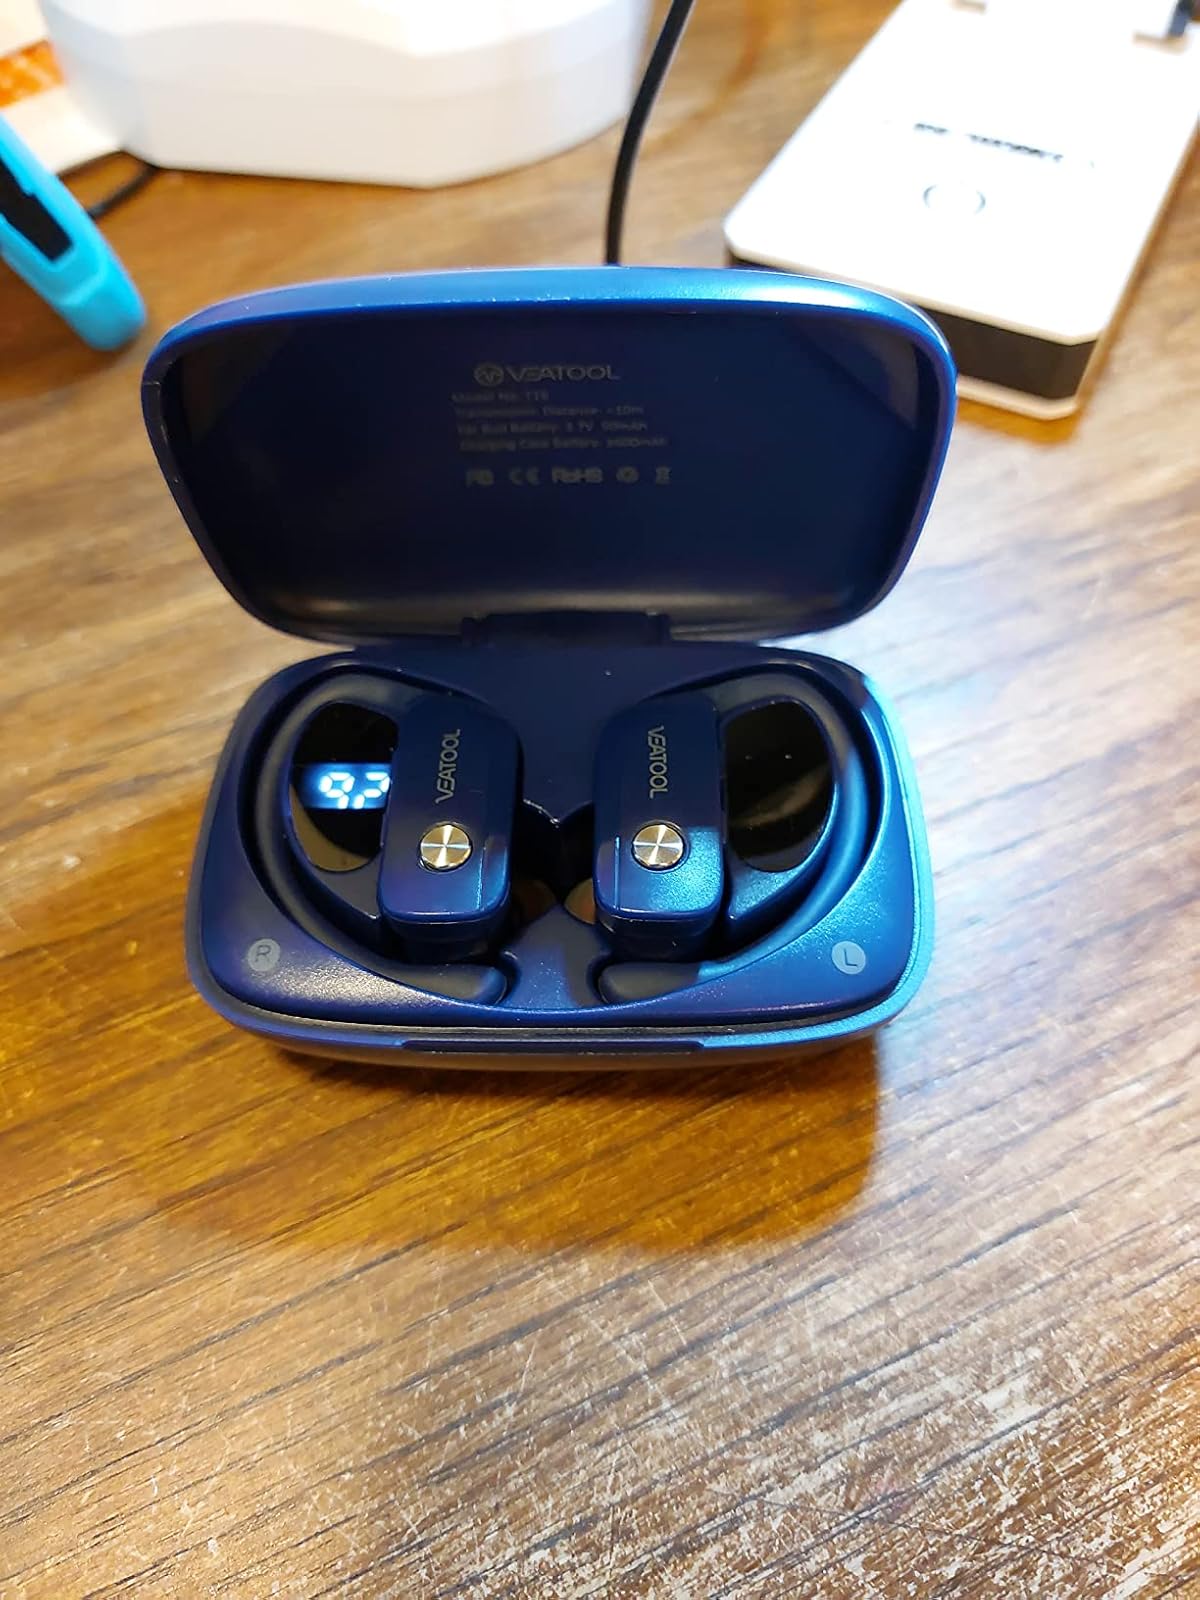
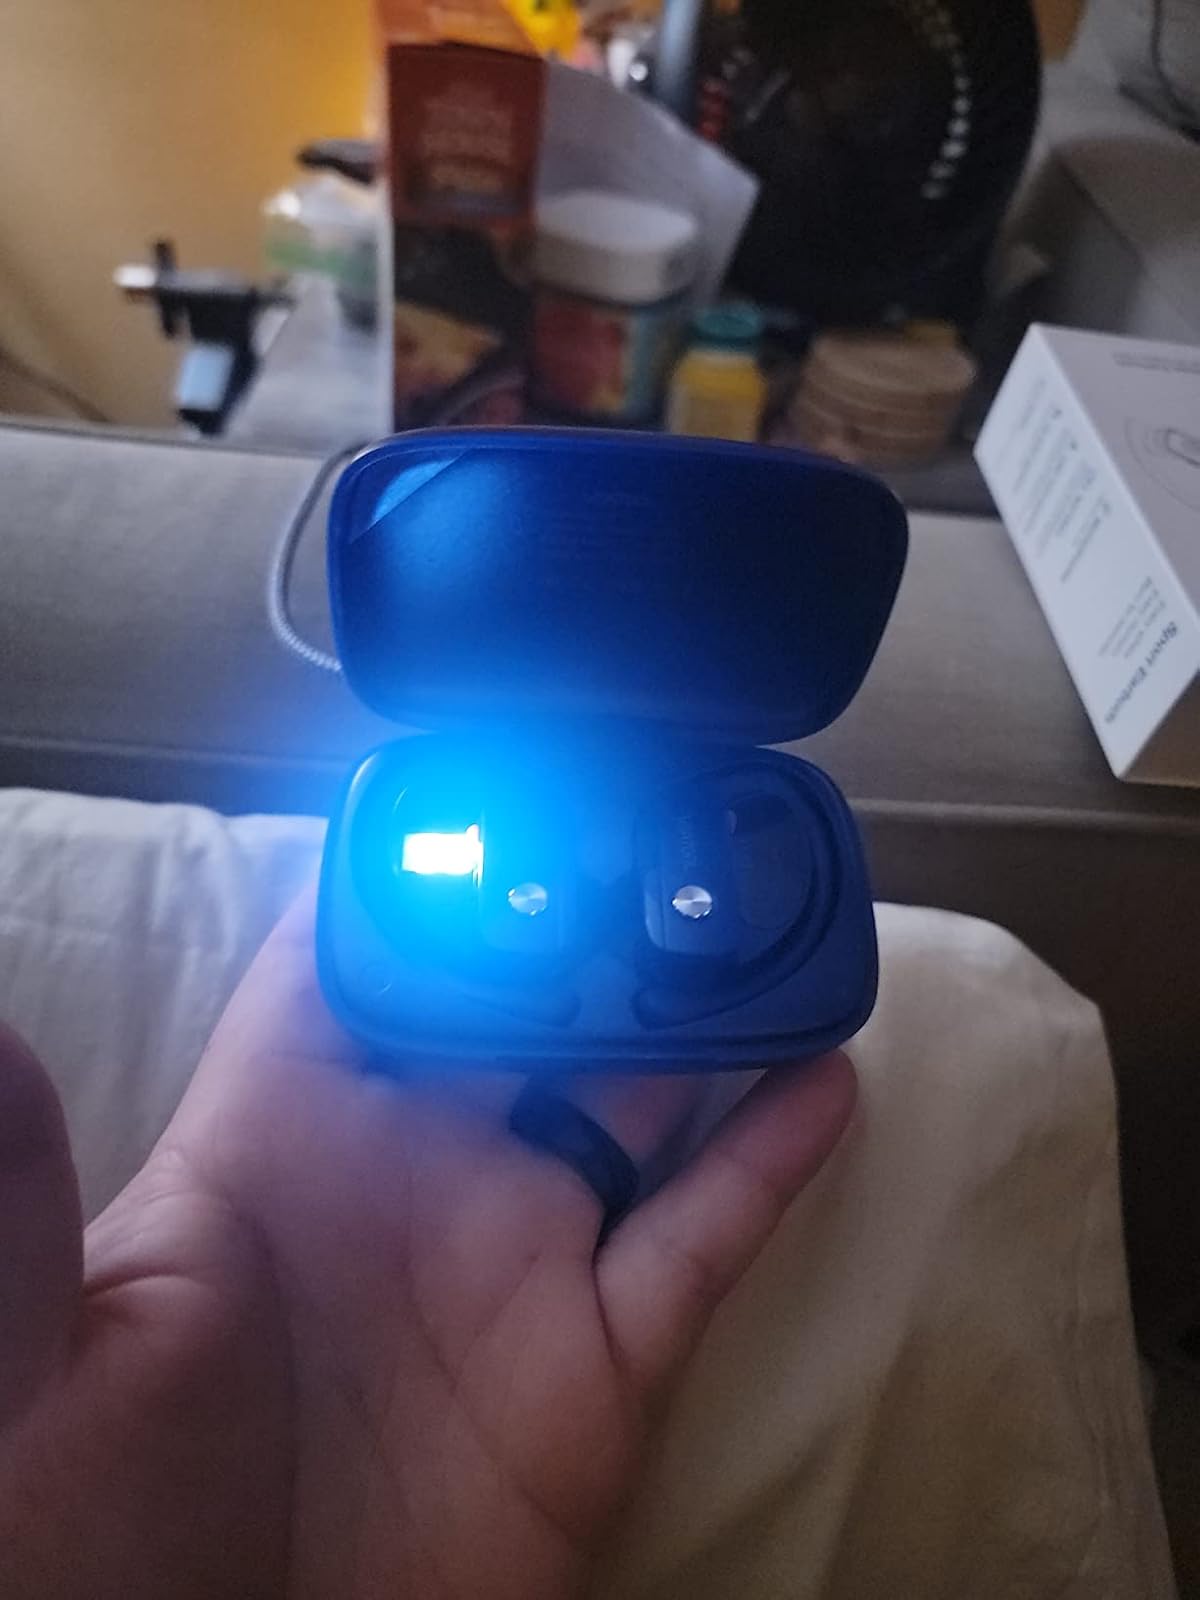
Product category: earbuds
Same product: yes